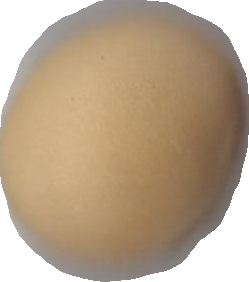
Variety: Grobogan